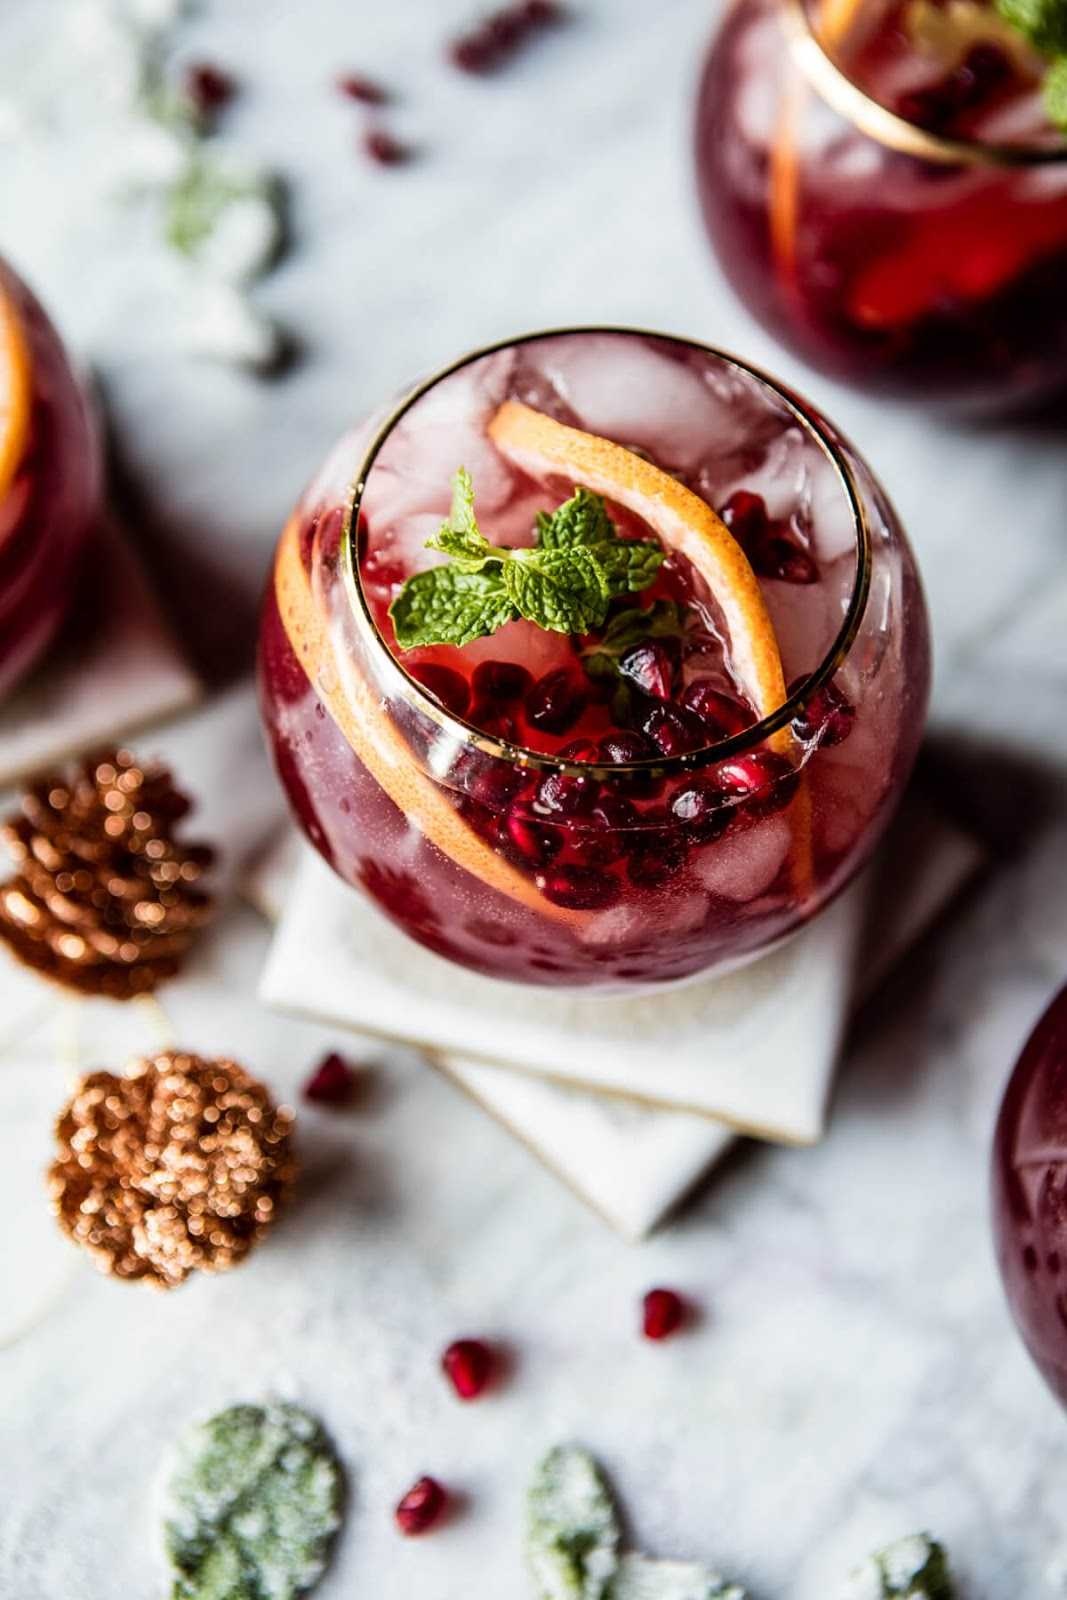
Label: Pomegranate